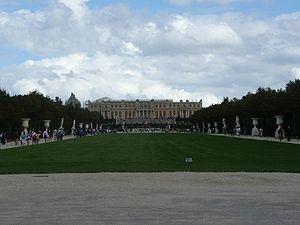
Allée Royale dans les jardins du Château de Versailles et facade ouest du château.